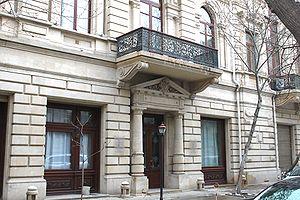
Bakou est la capitale de l'Azerbaïdjan. Elle se trouve dans l'est du pays, sur la rive sud de la péninsule d'Abşeron, au bord de la mer Caspienne. Son histoire débute au Iᵉʳ millénaire avant Jésus-Christ, mais les traces écrites les plus anciennes ne datent que du Vᵉ siècle.